List of guitar tunings

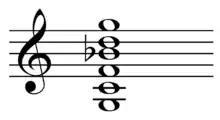
Terz tuning.

Derived from standard E-A-D-G-B-E, all the strings are tuned lower by the same interval, thus providing the same chord positions transposed to a lower key. Lower tunings are popular among rock and heavy metal bands. The reason for tuning down below standard pitch is usually either to accommodate a singer's vocal range or to get a deeper/heavier sound.